Middle Awash Project

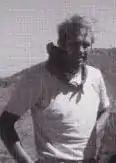
Jon Kalb

The recognition of Middle Awash as a site of value to the field of paleontology was a gradual process. Some sources say that the first European exploration was led by a British mining engineer. Since he failed to see anything of note in the area, there is less of a record of this. In 1938 two Italian geologists Michele Gortani and Angelo Bianchi, conducted a geological survey of the area. The Italians also did not see anything of potential importance in their survey. The first European to take paleontological interest in Middle Awash was a French professor named Maurice Taieb who surveyed the area in the 1960s. Ultimately, Taieb decided to focus his studies on an area North of Middle Awash called Hadar. Taieb recruited Yves Coppens, Don Johanson and Jon Kalb among others to help him with his work at Hadar (work is still taking place at Hadar to this day). This research team in 1972 and within 10 years found the first fossil hominids in the Afar Rift.